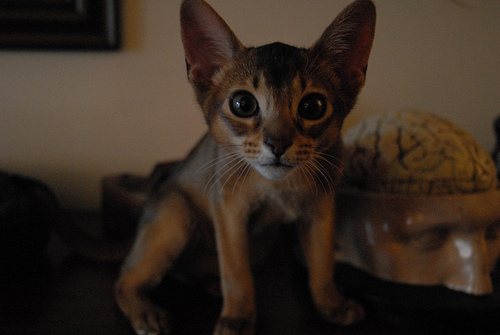
Breed: abyssinian